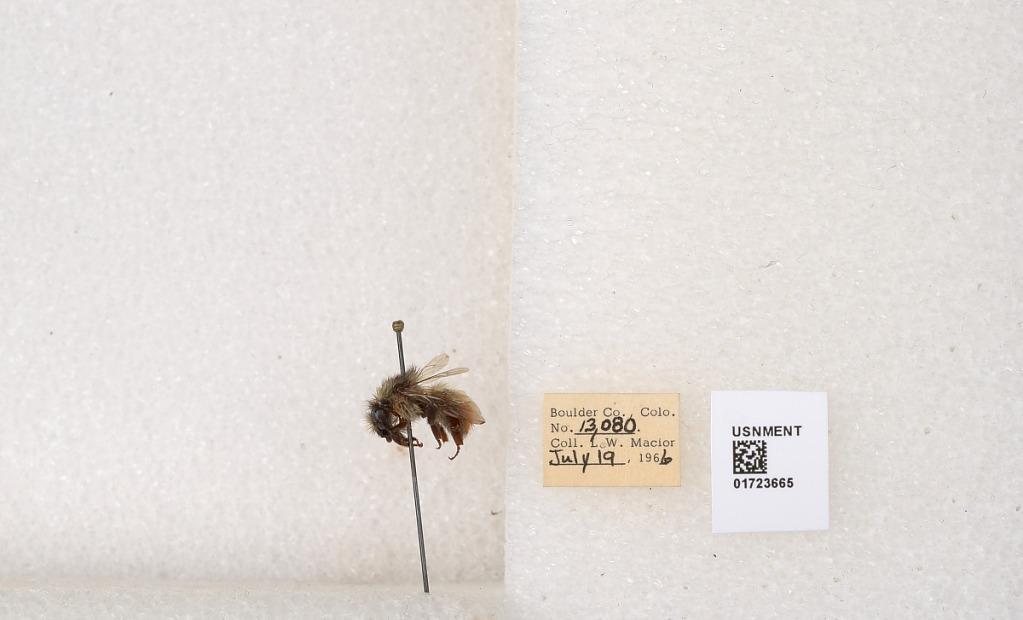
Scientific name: Bombus flavifrons Cresson
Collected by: L. Macior
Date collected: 1966-7-19
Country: United States
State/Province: Colorado
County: Boulder
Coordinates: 40.0925, -105.358